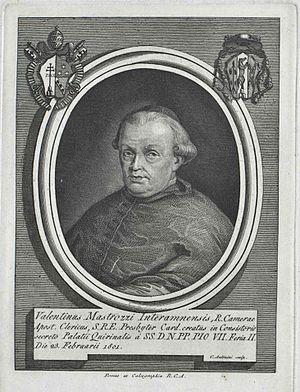
Valentino Mastrozzi est un cardinal italien du XIXᵉ siècle.